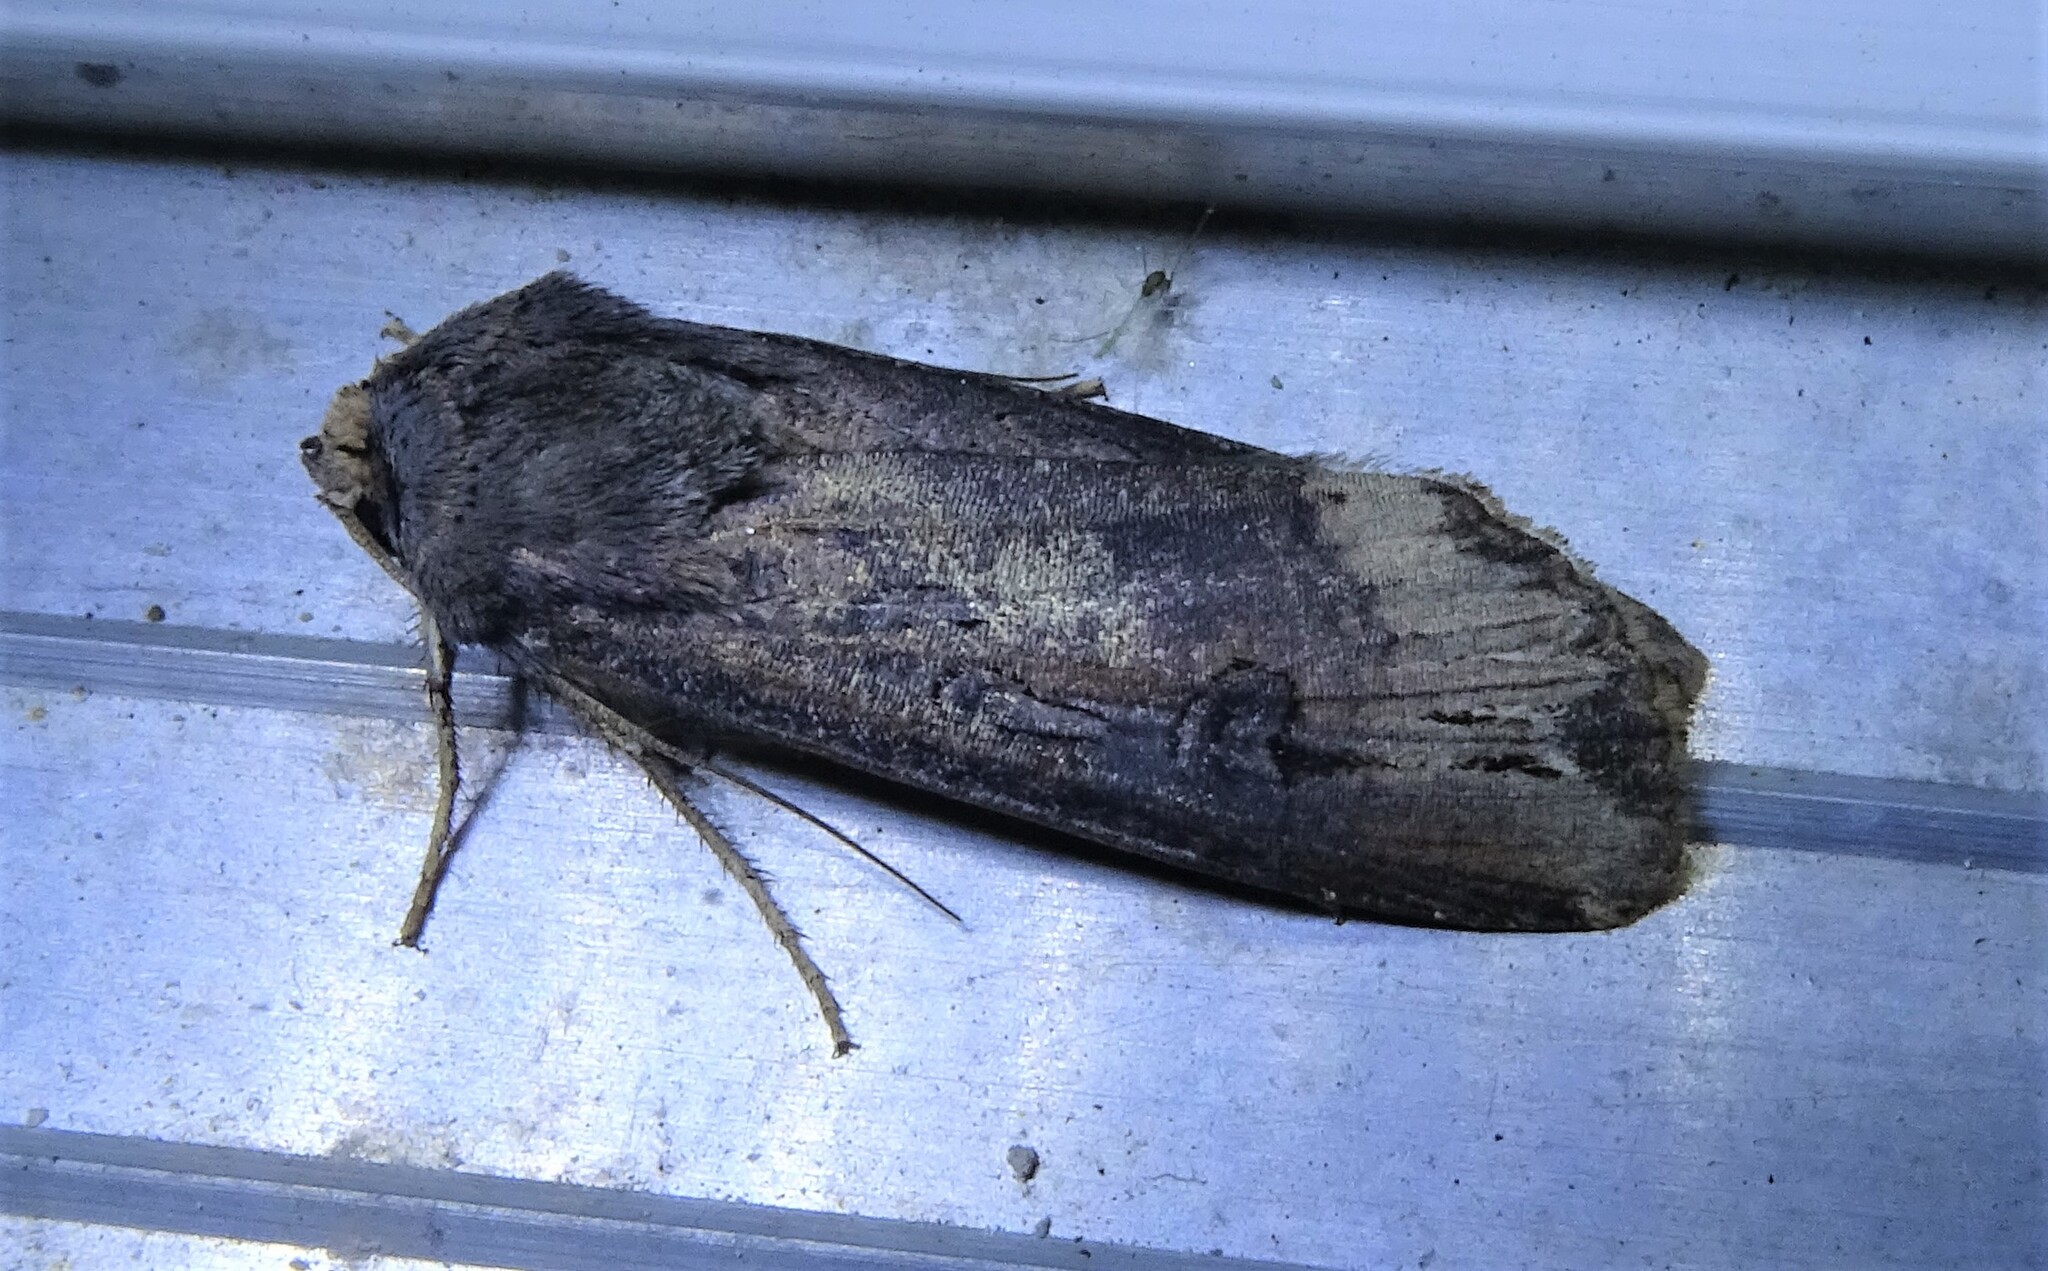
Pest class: cutworms